Black conservatism in the United States

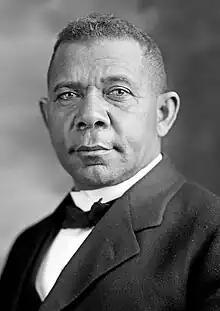
Booker T. Washington

One of the main characteristics of black conservatism is its emphasis on personal choice and responsibilities above socioeconomic status and institutional racism.